Malben

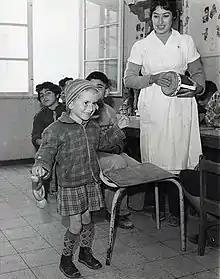
Children at Kfar Salma (Kfar HaShvedi, "the Swedish Village"), a Malben institution for special needs children in Jerusalem

Malben established about a hundred of institutions for elderly and disabled new immigrants, including homes for the aged ("moshav z'kenim"), hospitals, tuberculosis sanatoriums, sheltered workshops, and rehabilitation centers. Many of these were based on converted army barracks and other available buildings.